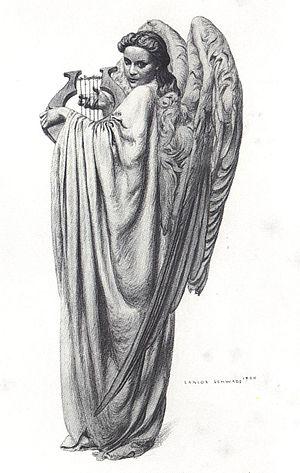
La langue des oiseaux consiste à donner un sens autre à des mots ou à une phrase, soit par un jeu de sonorités, soit par des jeux de mots, soit enfin par le recours à la symbolique des lettres. Autrement dit, la langue des oiseaux est une langue tenant de la cryptographie, qui se fonde sur trois niveaux :